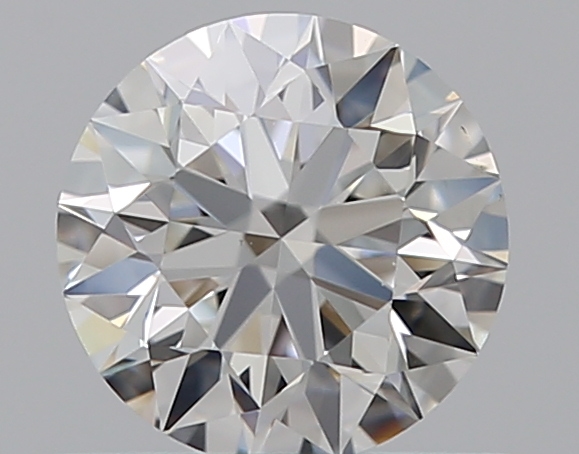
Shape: round
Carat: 0.53
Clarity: VS1
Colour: F
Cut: EX
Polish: EX
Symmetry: EX
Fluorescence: N
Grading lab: GIA
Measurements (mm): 5.14 x 5.16 x 3.23